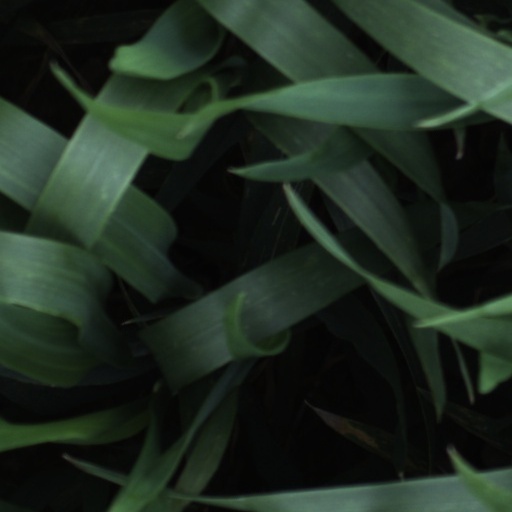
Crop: wheat